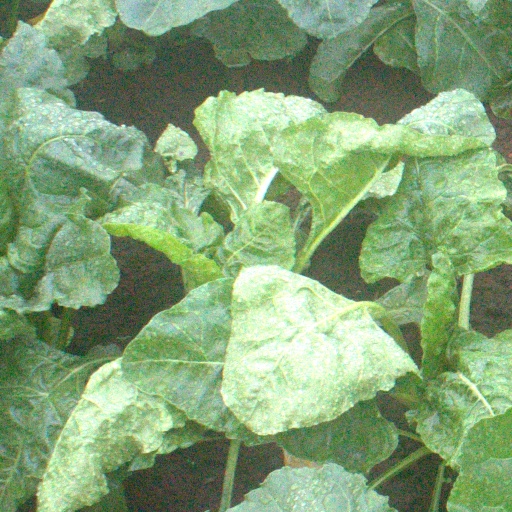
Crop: sugar beet